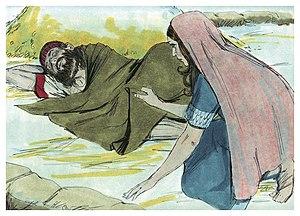
Illustration biblique du livre de la Ruth chapitre 3 עברית: 3 האיור המקראי של change me! פרק हिन्दी: {{{hi}}} अध्याय change me! की पुस्तक की बाइबिल चित्रण Bahasa Indonesia: Ilustrasi Alkitab dari Kitab Rut pasal 3 Italiano: Illustrazione biblica del libro della change me! Capitolo 3 日本語: change me!3章の本の聖書の実例 Jawa: Ilustrasi Alkitab saking Kitab Rut pasal 3 한국어: change me! 3 장 장부의 성경 그림 Bahasa Melayu: Ilustrasi Alkitab dari Kitab Rut pasal 3